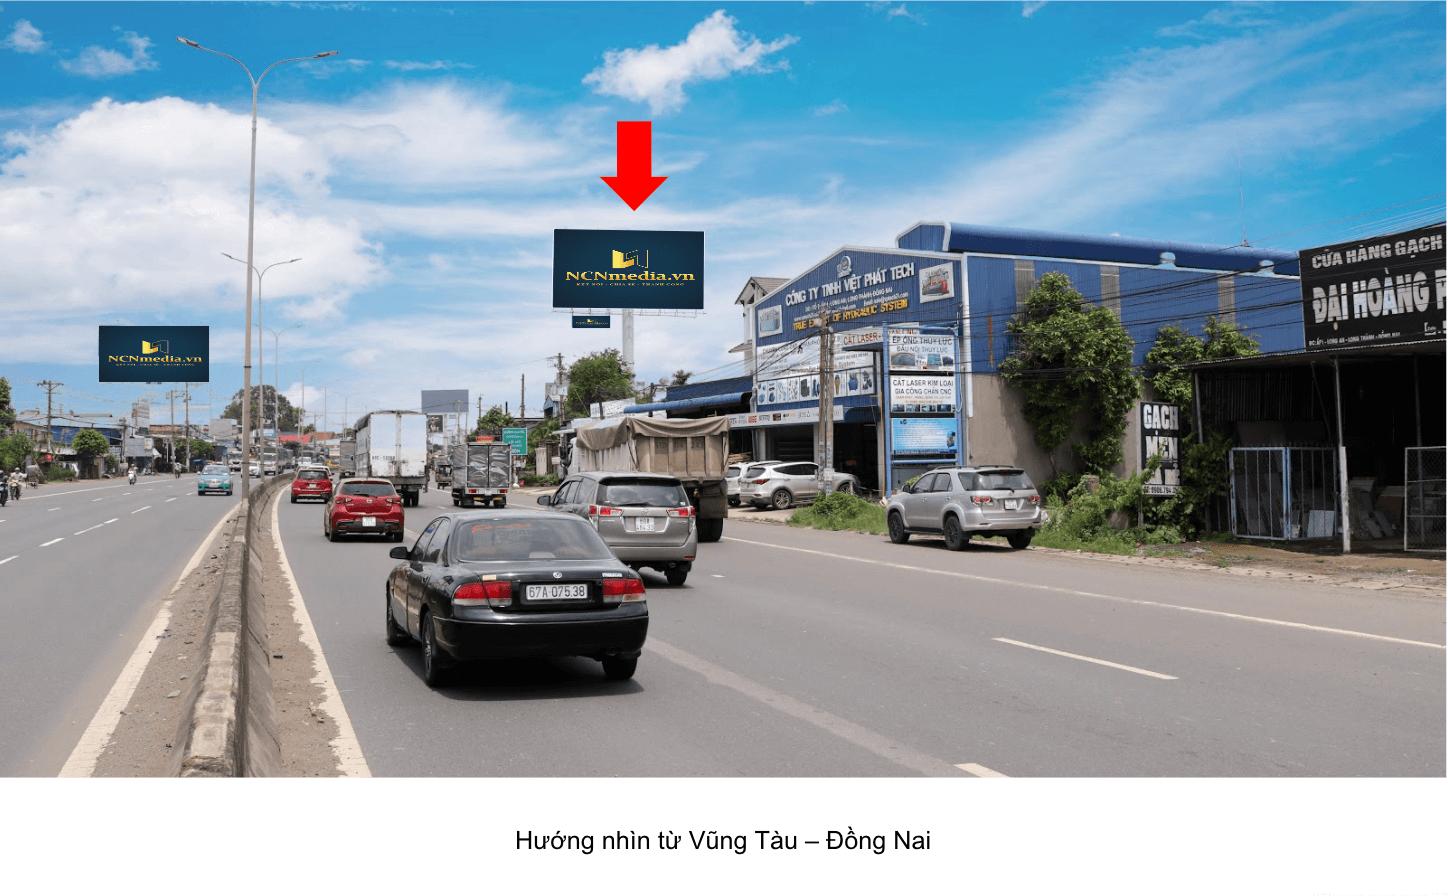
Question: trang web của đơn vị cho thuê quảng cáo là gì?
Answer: trang web của đơn vị cho thuê quảng cáo là ncnmedia. vn